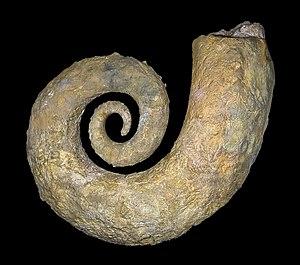
Ammonite Crioceratites emerici (Léveillé, 1835) Localité
Les ammonites au sens large, ou Ammonoidea, sont une sous-classe éteinte des mollusques céphalopodes. Elles apparaissent dans le registre fossile durant le Dévonien et disparaissent peu après la crise Crétacé-Paléocène. Elles se caractérisaient par une coquille univalve plus ou moins enroulée dont seule la dernière loge était occupée par l'animal, les autres loges servant à contrôler sa flottaison ; le siphon qui les relie est en position externe, le long de la paroi, alors qu'il est axial chez les nautiles. Leurs coquilles fossiles sont d'excellents marqueurs chronologiques. Leur taille va de quelques millimètres à plus de 2 mètres de diamètre.
Les Ancyloceratina forme un sous-ordre de mollusques céphalopodes marins aujourd’hui éteints.
Le muséum de Toulouse est un musée d'histoire naturelle et d'ethnologie situé dans le Jardin des Plantes de Toulouse, quartier de Busca-Montplaisir. Le Muséum d'histoire naturelle de Toulouse abrite une collection de plus de deux millions et demi de pièces sur une superficie d'environ 6 000 m², sans compter les annexes extérieures. Il est le deuxième plus grand de France après le Muséum national d'histoire naturelle de Paris.
Le Barrémien ou Barrêmien est le quatrième étage stratigraphique du Crétacé inférieur. Il s'étend de ≃ -129,4 à ≃ -125,0 Ma.
Cette liste d’« ammonites » est une première tentative pour lister tous les genres de la sous-classe des Ammonoidea.